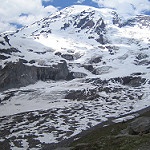
Scene: Outdoor